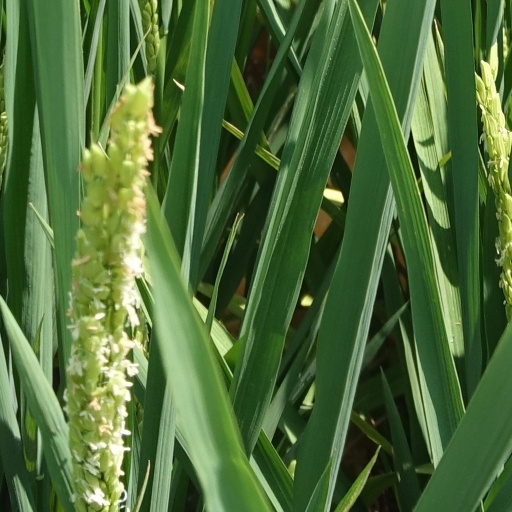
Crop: rice